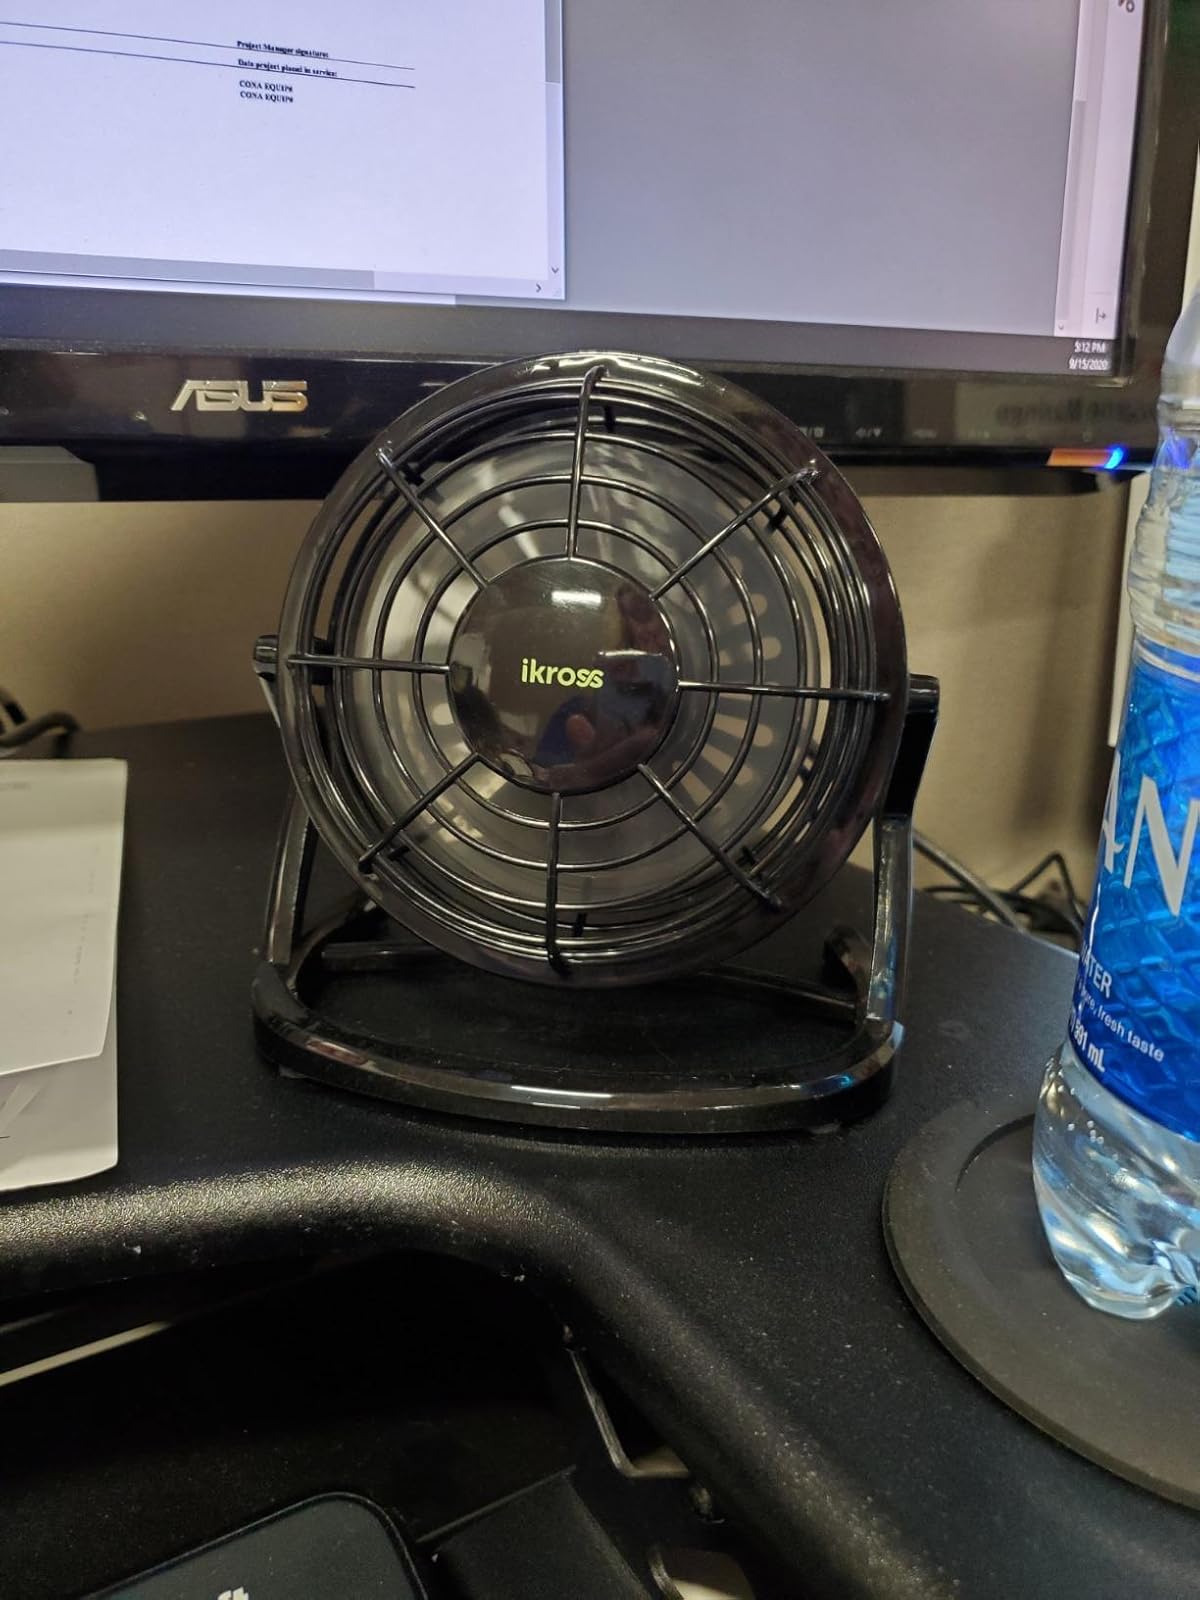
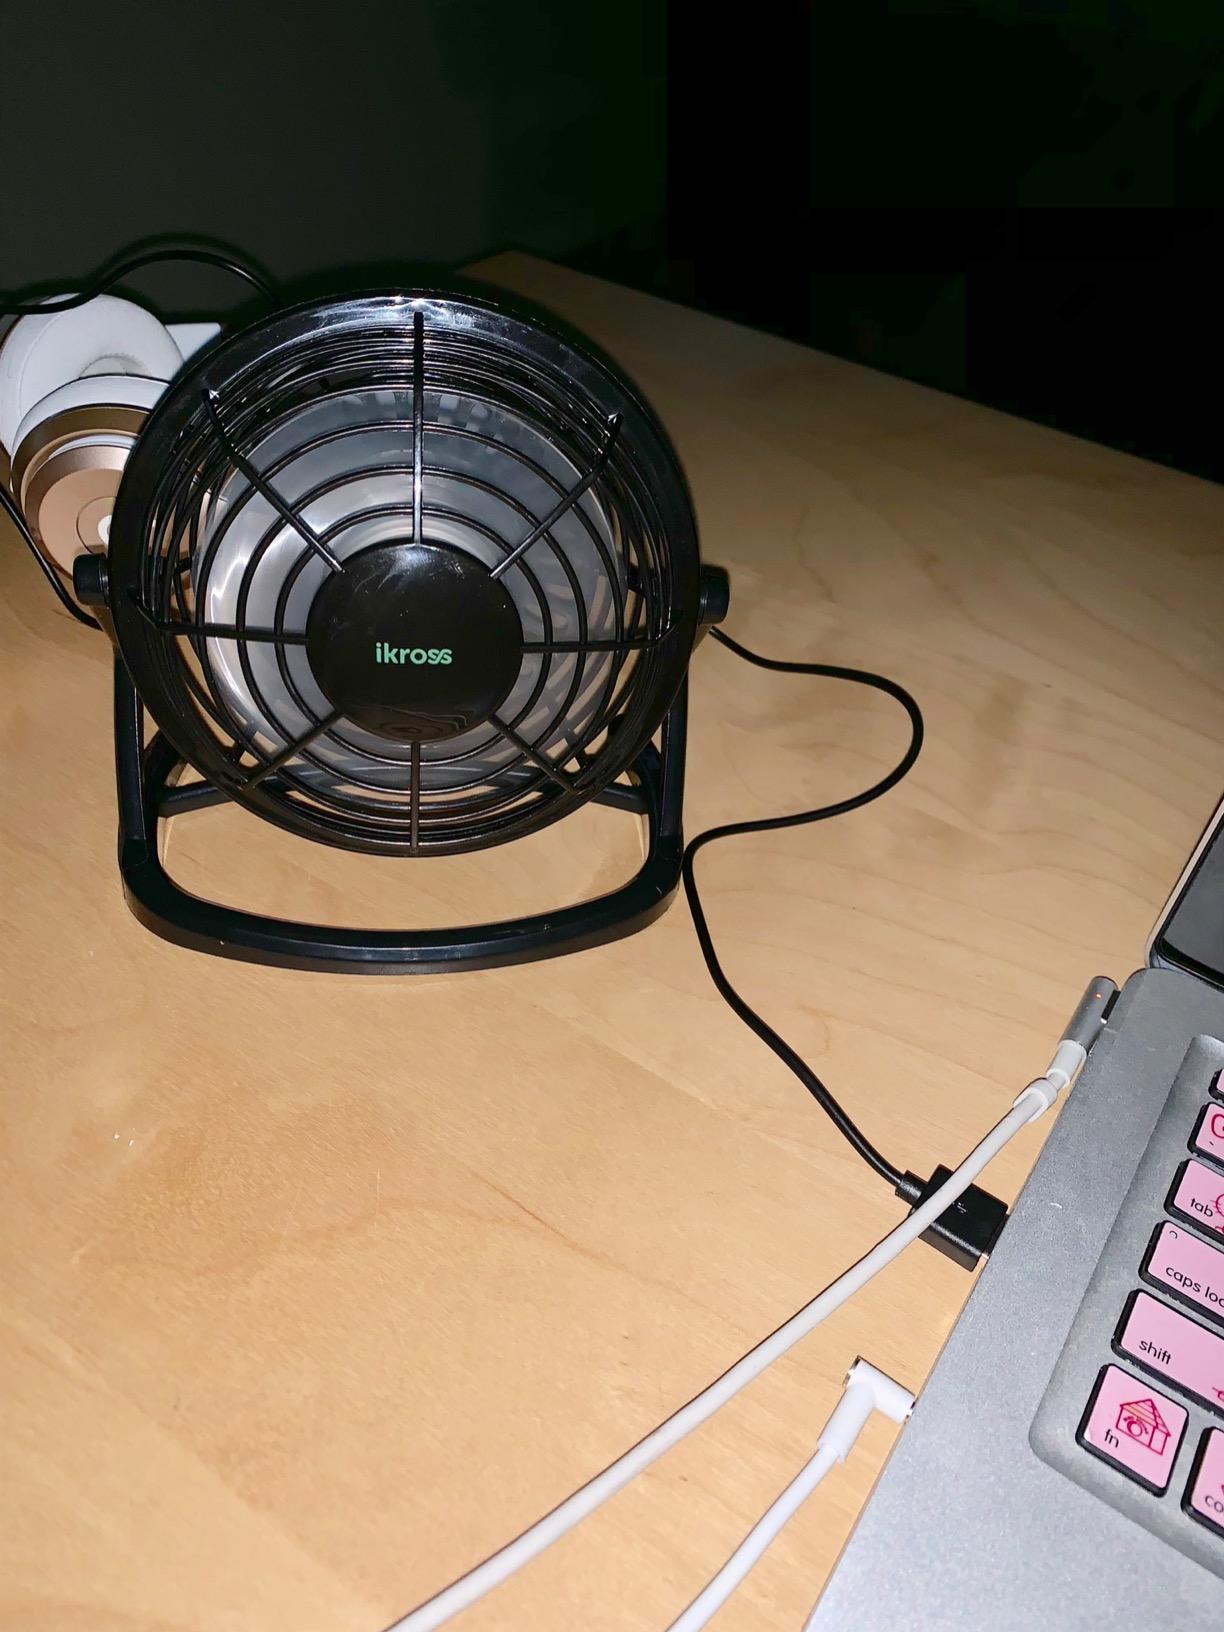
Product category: fan
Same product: yes